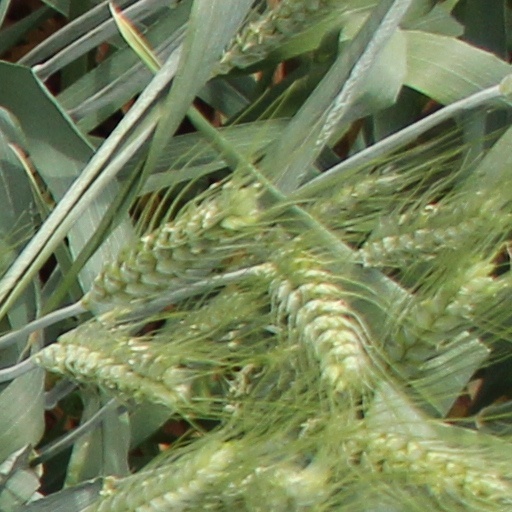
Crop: wheat